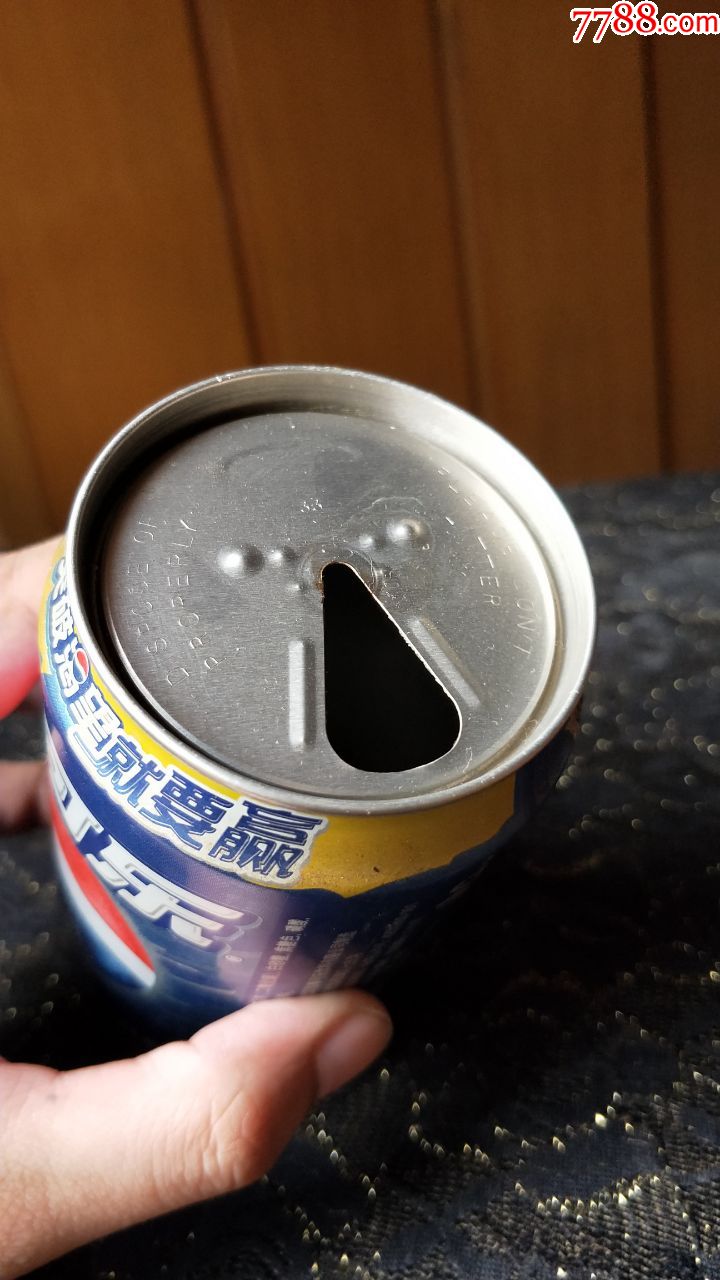
Label: metal